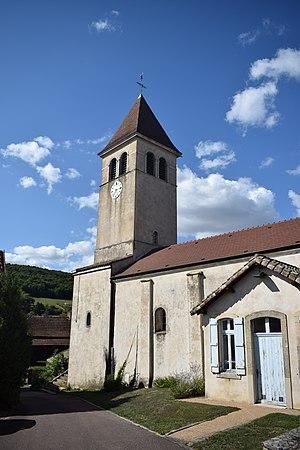
Le clocher de l'église de Royer.
Royer est une commune française située dans le département de Saône-et-Loire en région Bourgogne-Franche-Comté.